Ouvrage Lembach

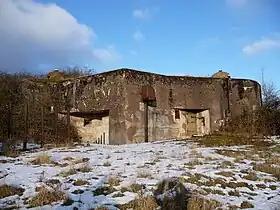
Block 2

On 19 June 1940, the German 215th Infantry Division attacked in the area immediately to the west of Lembach, between the river Schwartzbach and Lembach. Later in the day, Lembach and other "ouvrages" were bombed by "Stukas" with no significant effect. The next day an attack was repelled with artillery support from Hochwald. The German advance continued into the Vosges region, but did not directly attack Lembach. Lembach, Four-à-Chaux and Hochwald formally surrendered on 1 July 1940.